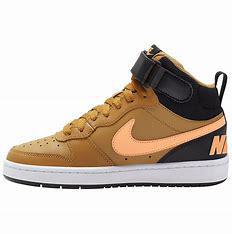
Brand: Nike
Model: Court Borough Mid 2